Klien-Lindner axle

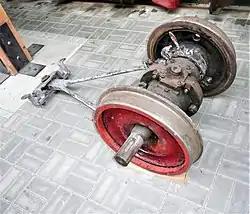
A Klien-Lindner axle

The Klien-Lindner axle (German: "Klien-Lindner-Hohlachse") is a special type of hollow driving axle on steam locomotives that enable better curve running due to its ability to slide transversely. It was developed by the German engineers, Ewald Klien and Heinrich Lindner, of the Royal Saxon State Railways ("Königlich Sächsische Staatseisenbahnen").